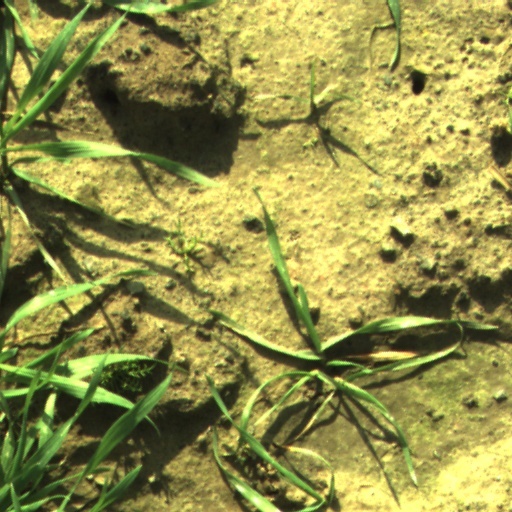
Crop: wheat